John Peter Altgeld

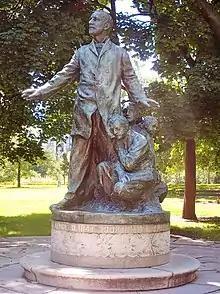
Altgeld Monument by Gutzon Borglum, erected by the Illinois Legislature in Lincoln Park, Chicago (on Labor Day, 1915)

He was drafted by the Democrats to run for Governor of Illinois.